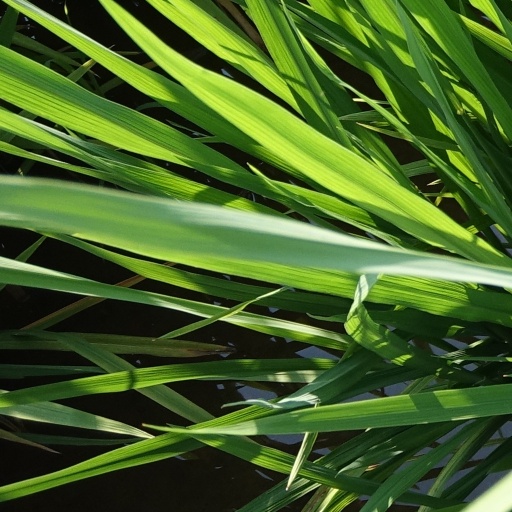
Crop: rice